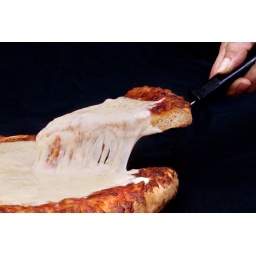
Slice being pulled from a cheese-rich pizza pie, against black b